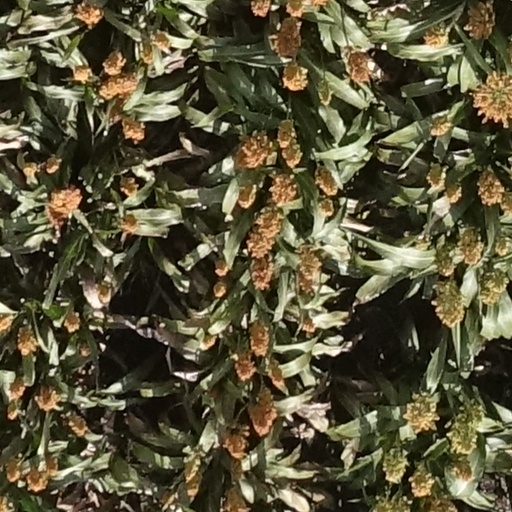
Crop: sorghum